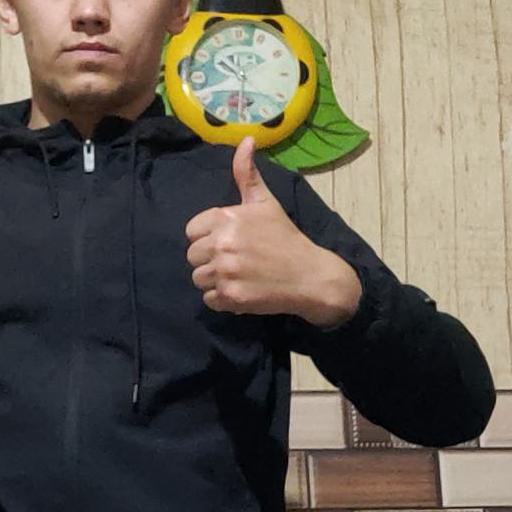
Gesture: like